Avarengo

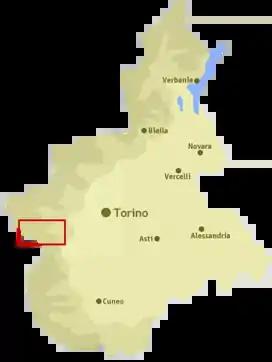
The Val Chisone region where Avarengo has a long history of production

Ampelographers believe that the name "Avarengo" is derived from the Latin "avaro", which means "stingy" and is likely a reference to the vine's propensity to produce very low yields, even among young vines. The grape has had a long history growing in the Val Chisone region of the Cottian Alps and around the commune of Pomaretto in the Valle Germanasca with ampelographers believing that Avarengo likely originated somewhere between these areas.